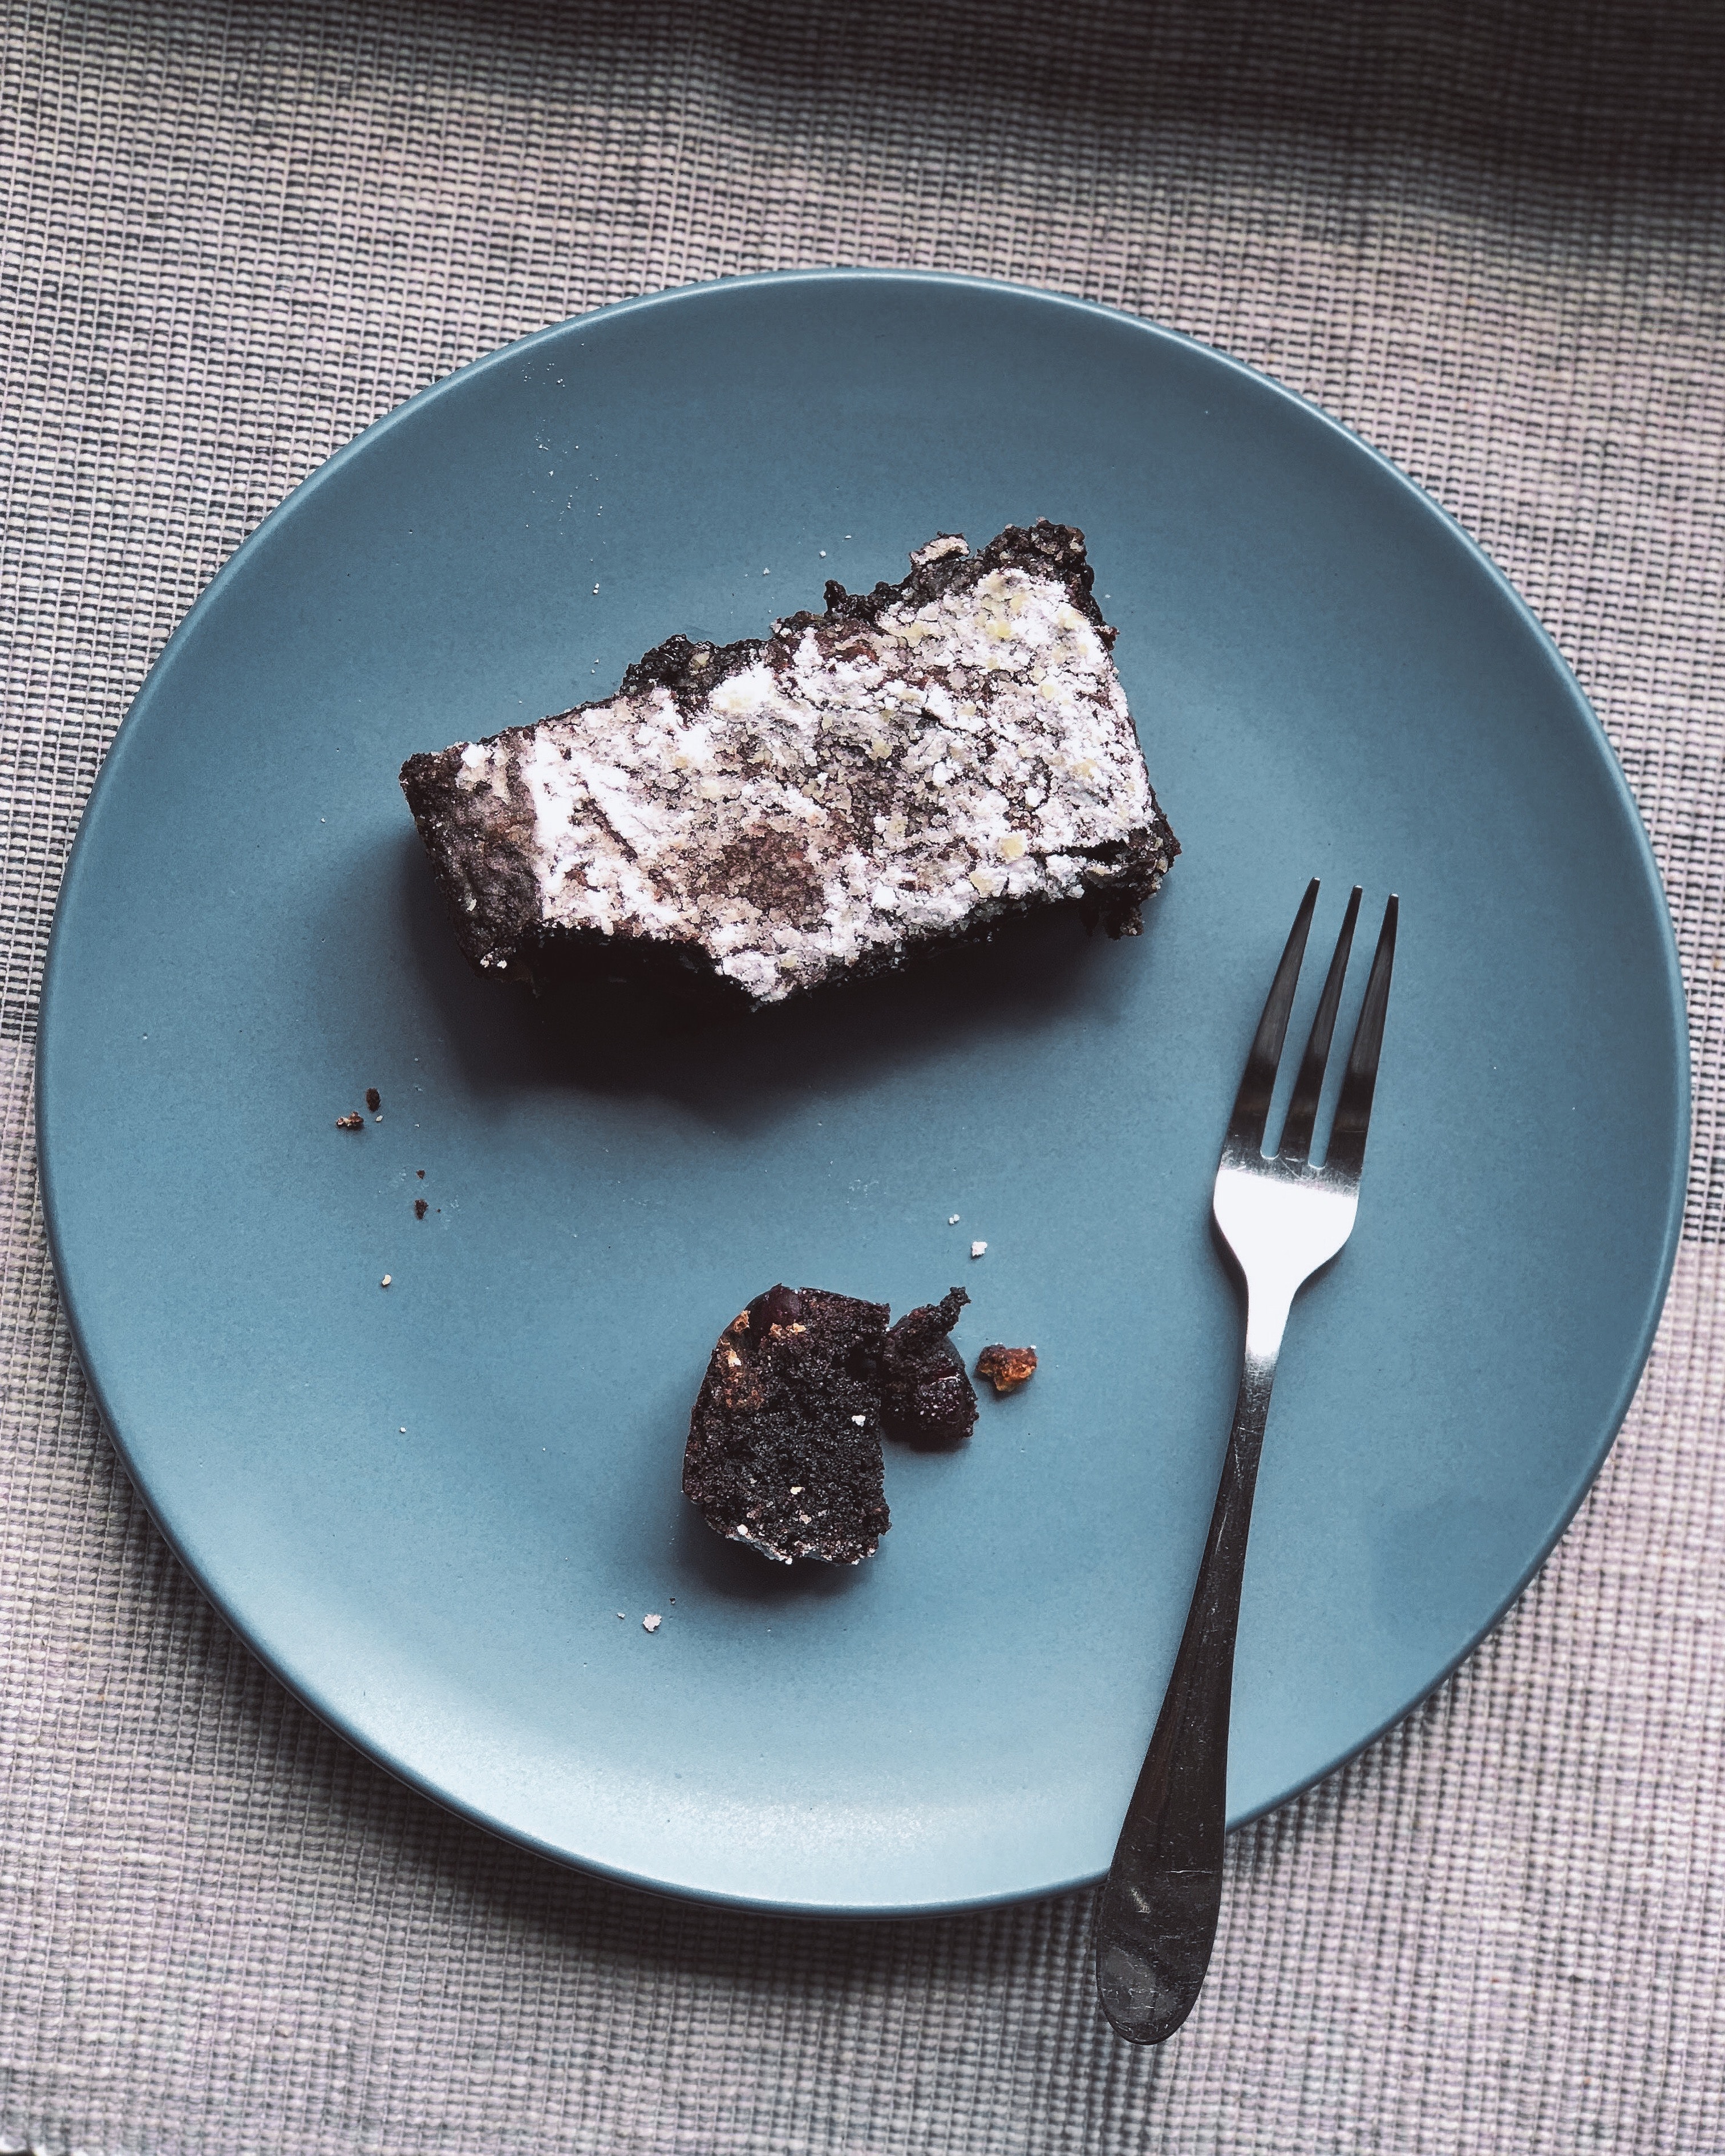
food, dish, flourless chocolate cake, cuisine, chocolate brownie, chocolate, chocolate cake, dessert, ingredient, fork, semifreddo, snack cake, plate, torta caprese, baked goods, recipe, frozen dessert, pudding, produce, tableware, dishware, parkin, cutlery